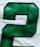
Number: 2